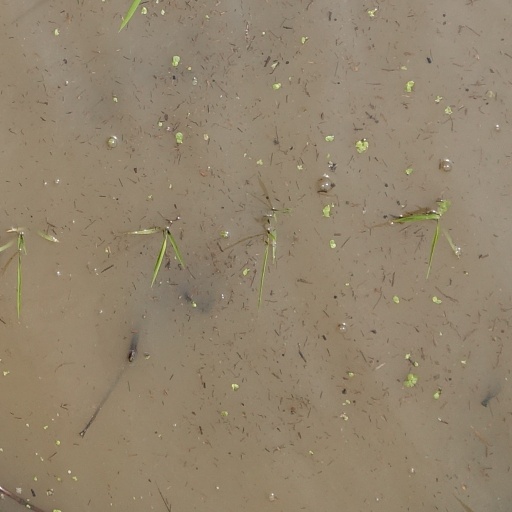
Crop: rice